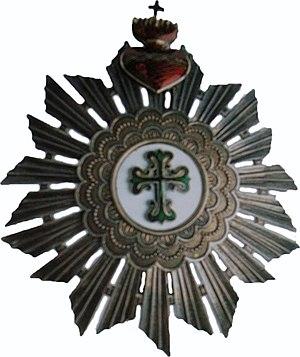
Portugal, décoration de St-Benoit_d'Aviz, plaque de poitrine de commandeur_.